Vila Rica Revolt

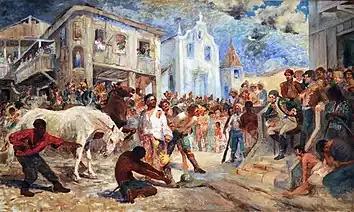
Trial of Filipe dos Santos. Oil by Antônio Parreiras depicting the mythical version of the execution. In the background, the painter shows the smoke from the burning of the houses of the rebels

The Vila Rica Revolt, also known as Vila Rica Sedition, was a colonial revolt against the Portuguese crown. It took place between June 28 and July 19, 1720, in Vila Rica, a city in the Royal Captaincy of Minas de Ouro and Campos Gerais dos Cataguases, in Colonial Brazil. It is traditionally considered a nativist movement by Brazilian historiography, and one of the precursors of the so-called Minas Gerais Conspiracy. Recent reviews show that it was part of a cycle of local contestations that sought to correct errors of the administration. It is also commonly referred to as Filipe dos Santos Revolt, after one of its leaders.